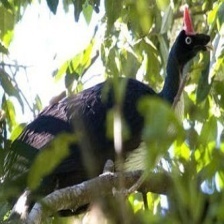
Species: HORNED GUAN
Scientific name: OREOPHASIS DERBIANUS